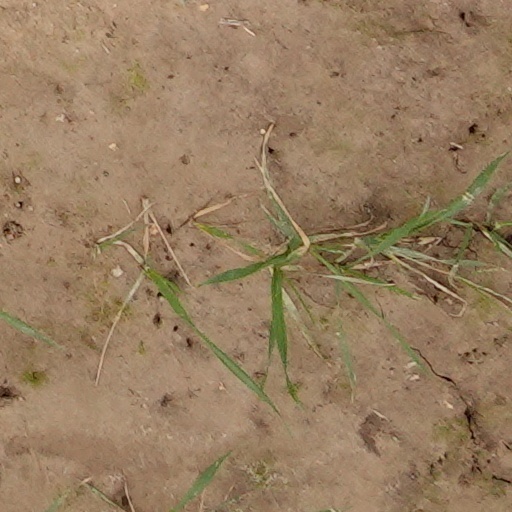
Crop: wheat